Government Zirtiri Residential Science College

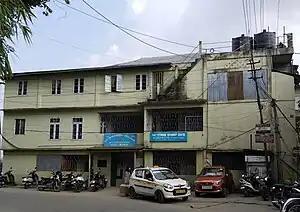
Zirtiri Residential Science College, Ramthar Veng

Zirtiri Residential Science College is located in Ramthar Veng, Aizawl the capital city of Mizoram. A new Campus has been constructed in Durtlang locality. The nearest airport is Lengpui Airport.